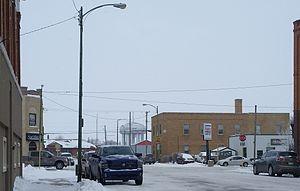
Estevan est une municipalité du Sud-Est de la Saskatchewan, la huitième de la province par le nombre d'habitants. Le recensement de 2011 y dénombre 11 054 habitants tandis que son agglomération regroupe 12 973 habitants. Elle est traversée par la rivière Souris.